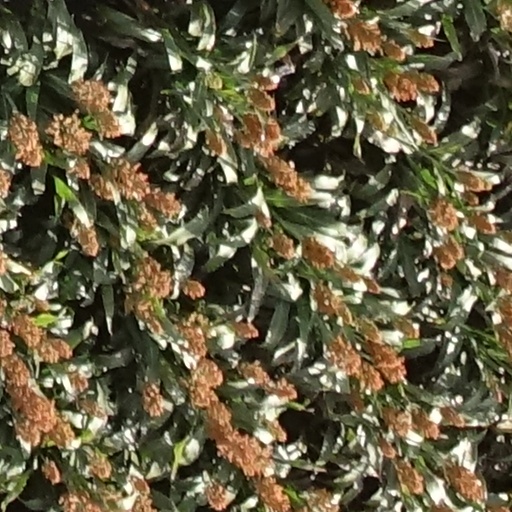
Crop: sorghum